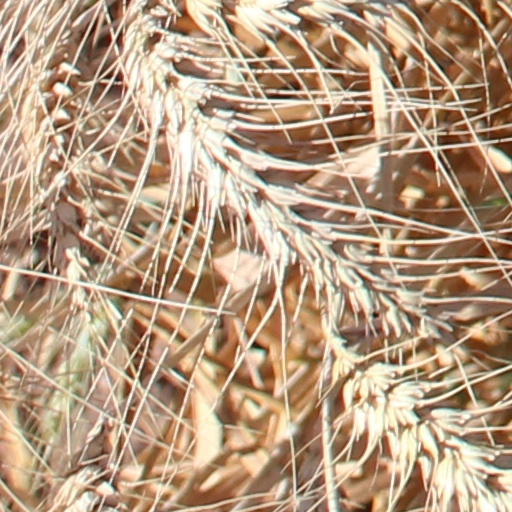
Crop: wheat